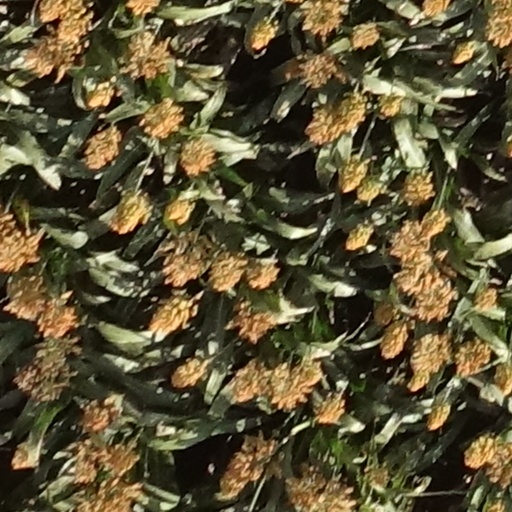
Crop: sorghum